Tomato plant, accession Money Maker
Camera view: bottom (45 deg); turntable rotation: 180 degrees
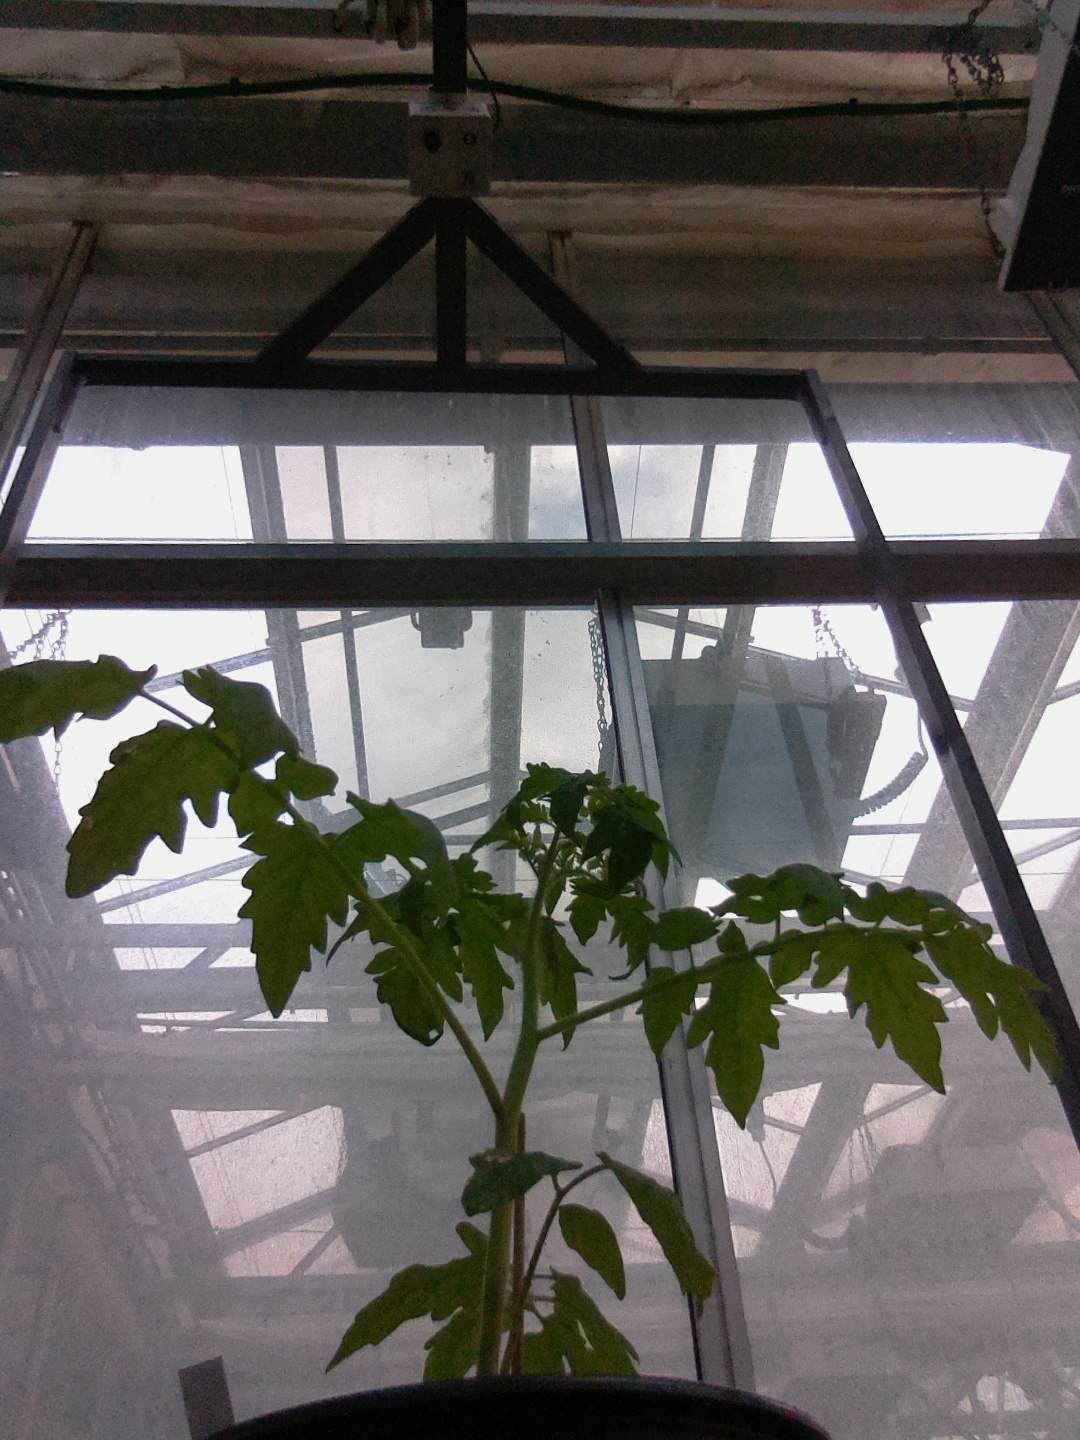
BBCH growth stage 13: 6 of true leaves visible